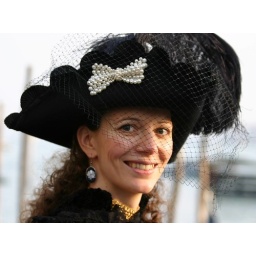
Woman in black hat (IMG_3722a)